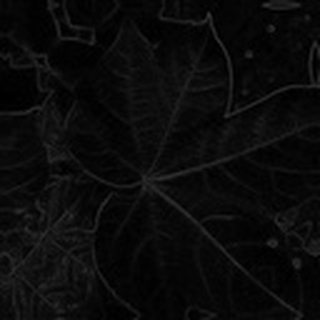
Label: healthy_cotton